Ili Kazakh Autonomous Prefecture

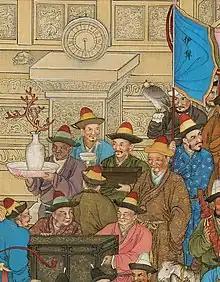
Ili delegates in Peking (Beijing) in 1761. From "Ten Thousand Nations Coming to Pay Tribute".

Huiyuan Cheng, as the residence of the General of Ili, the chief commander of Qing troops in Xinjiang, became the administrative capital of the region. It was provided with a large penal establishment and a strong garrison. This city was called "New Kulja", "Manhcu Kulja" or "Chinese Kulja" by foreigners to distinguish it from Ningyuan / Yining, known as "Old Kulja" or "Taranchi Kulja".